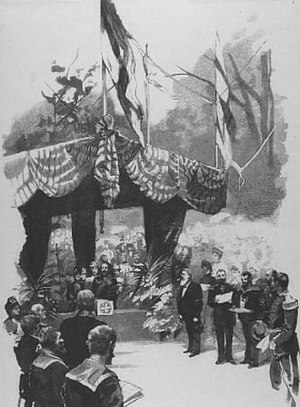
St. Alban's English Church / Historie
Grundstenen blev nedlagt i 1885 af prinsesse Alexandra af Wales i nærvær af andre medlemmer af den kongelige familie
St. Alban's English Church ligger i Churchillparken i København mellem Kastellet, Gefionspringvandet og Frihedsmuseet. Det er den eneste anglikanske kirke i Danmark.